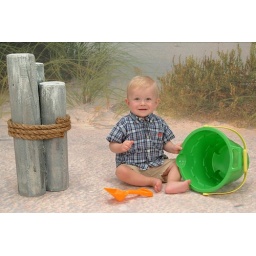
maybe we'll have to take him to the beach again now that he's a little more interested in sand toys.